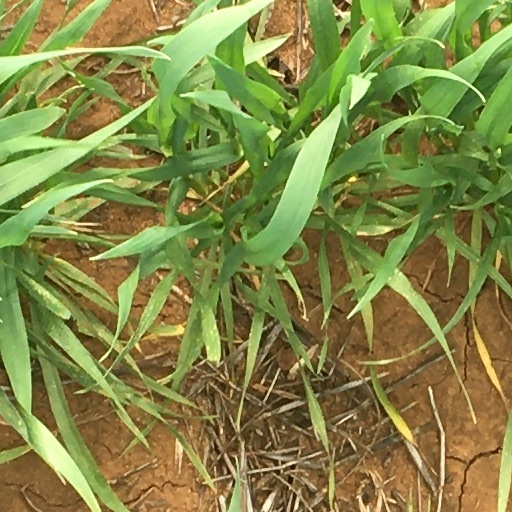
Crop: wheat